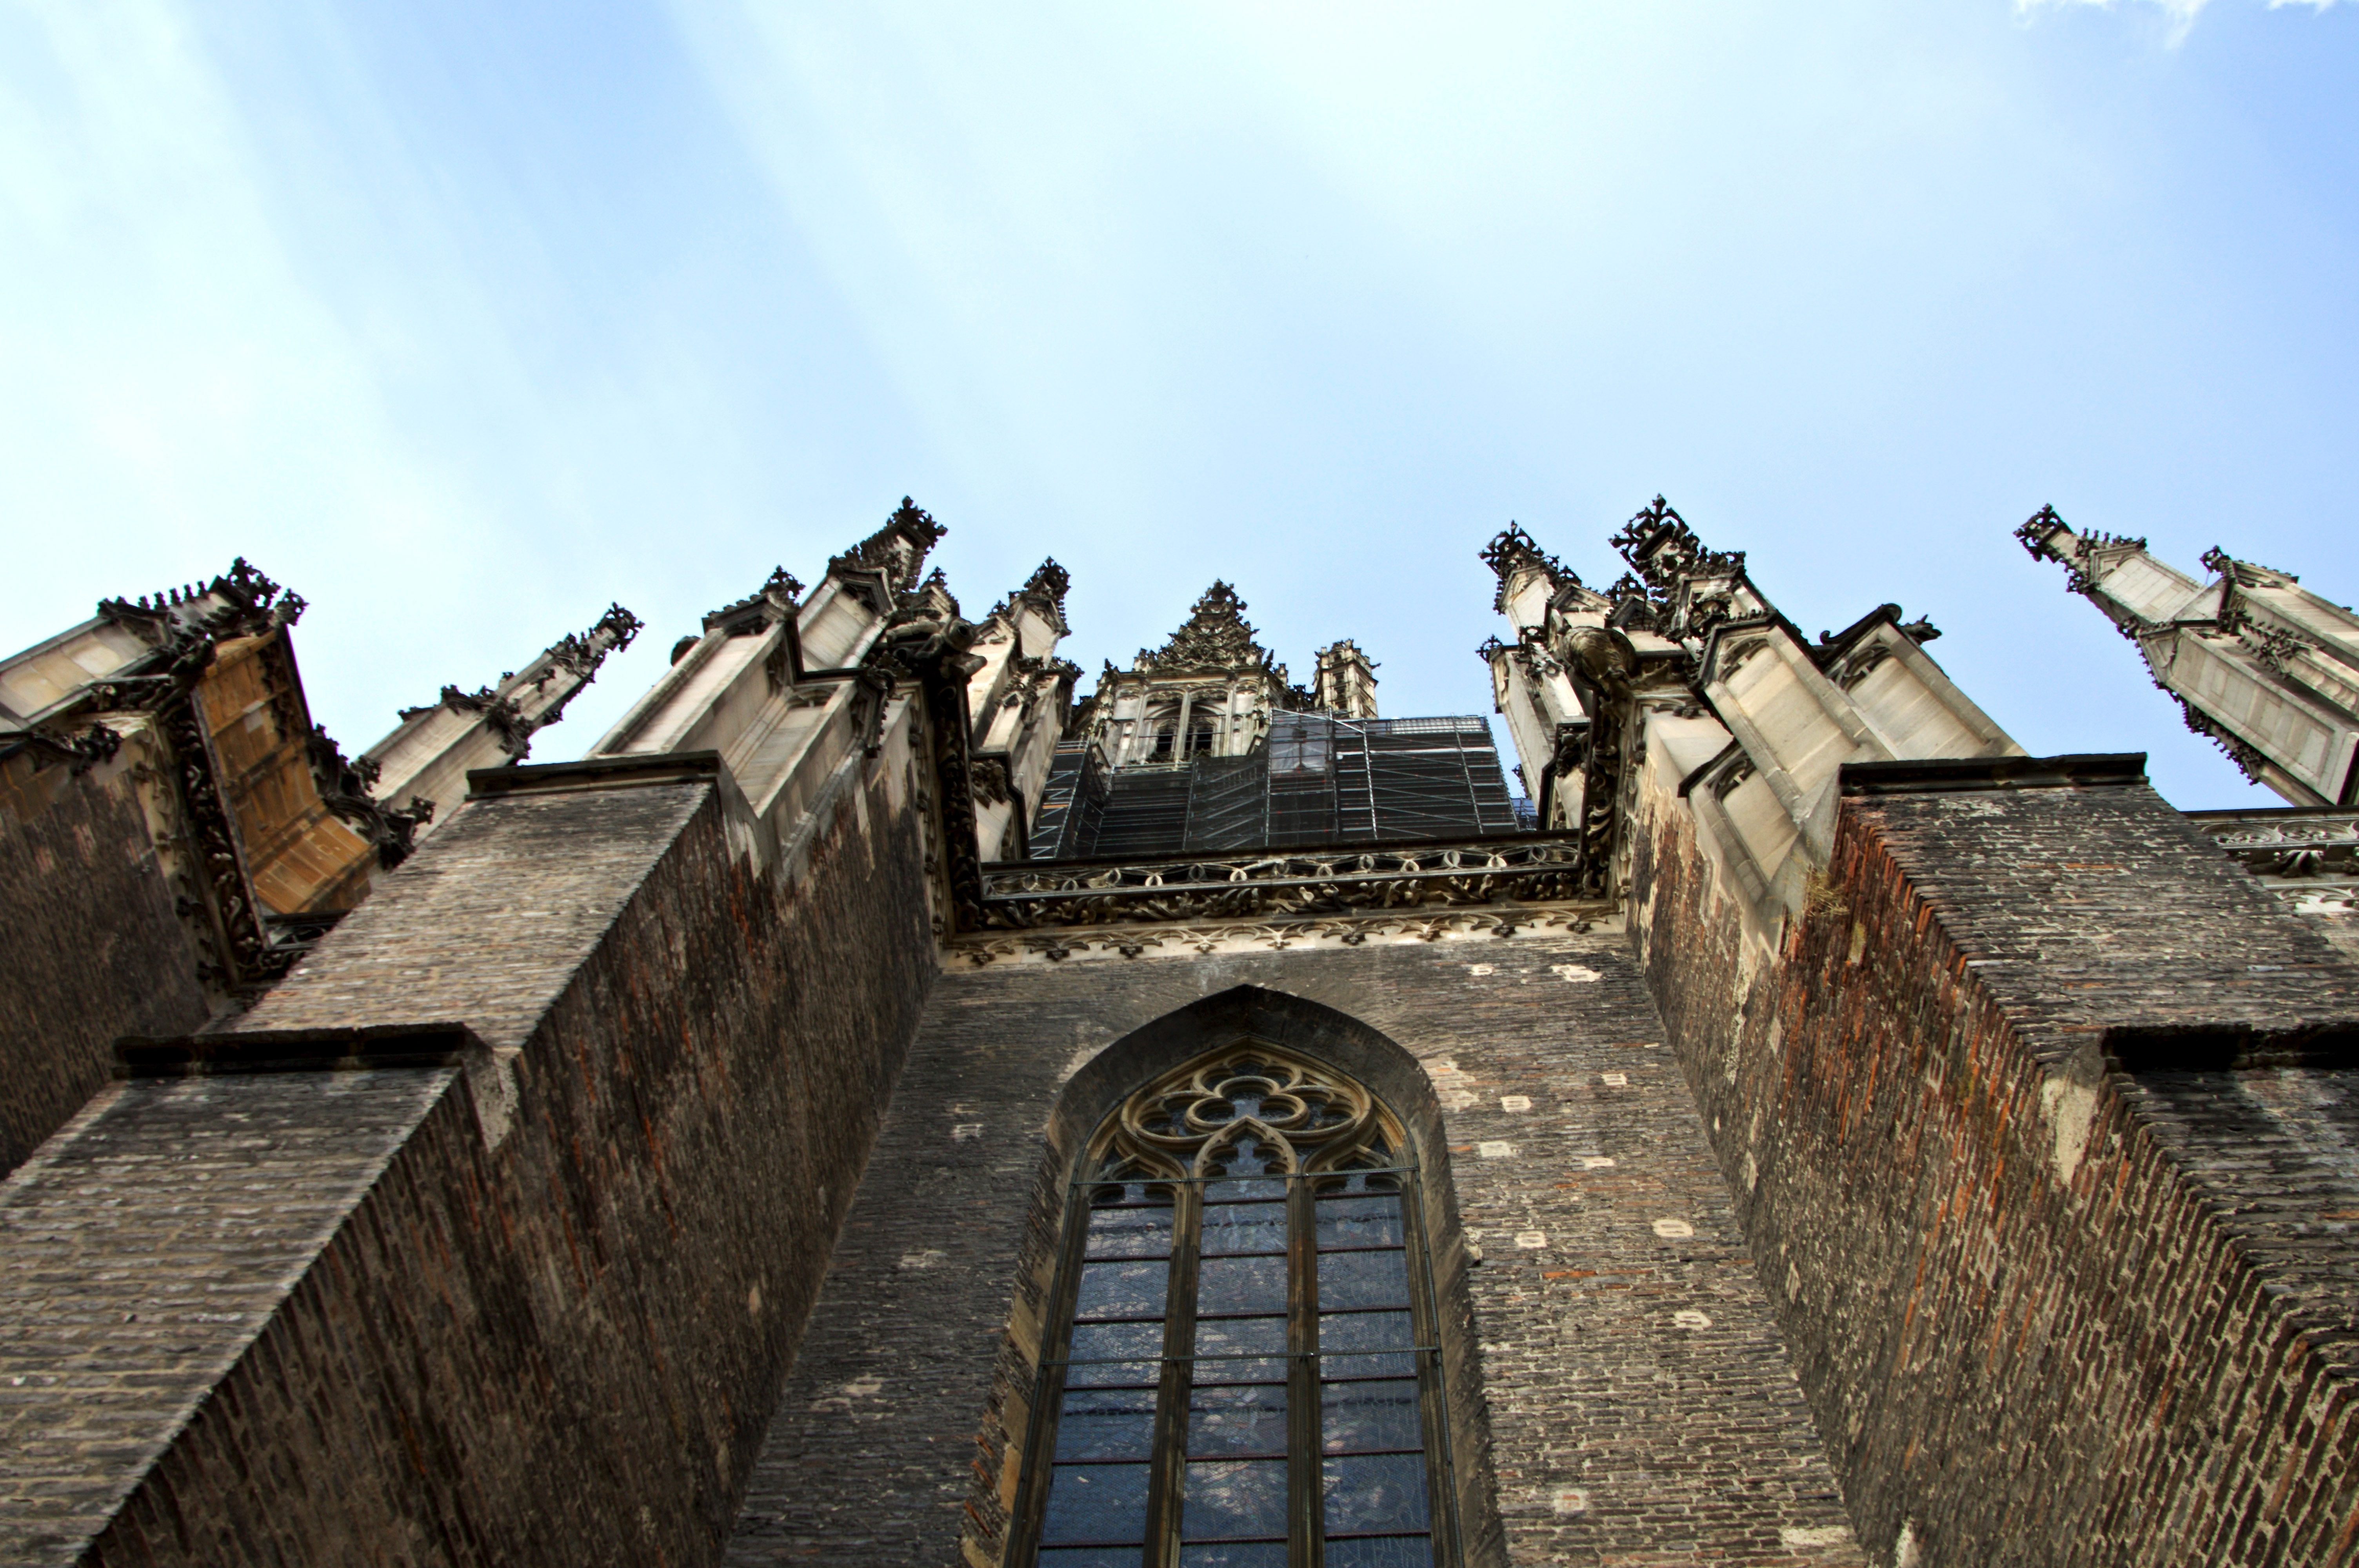
architecture, building, castle, landmark, facade, church, tourism, gothic, height, places of interest, spire, germany, figures, imposing, large church, ulm cathedral, highest church tower, evangelical church, ancient history